U.S. Route 283

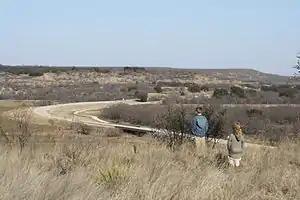
Section of U.S. Route 283 viewed from Fort Griffin State Historic Site, north of Albany, Texas.

US-283 enters Oklahoma from Texas in rural Jackson County at a crossing of the Red River. It runs concurrently with State Highway 5 for several miles past Elmer and continues north to Altus, the largest Oklahoma town on the route. At the intersection of U.S. Highway 62 in Altus, SH-5 splits off and 283 joins with State Highway 6 for the next before it takes a western bend to the town of Mangum. The route continues northwesterly until it crosses I-40 at Sayre.